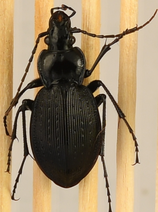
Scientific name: Carabus goryi
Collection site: Mountain Lake Biological Station NEON (MLBS), plot MLBS_009